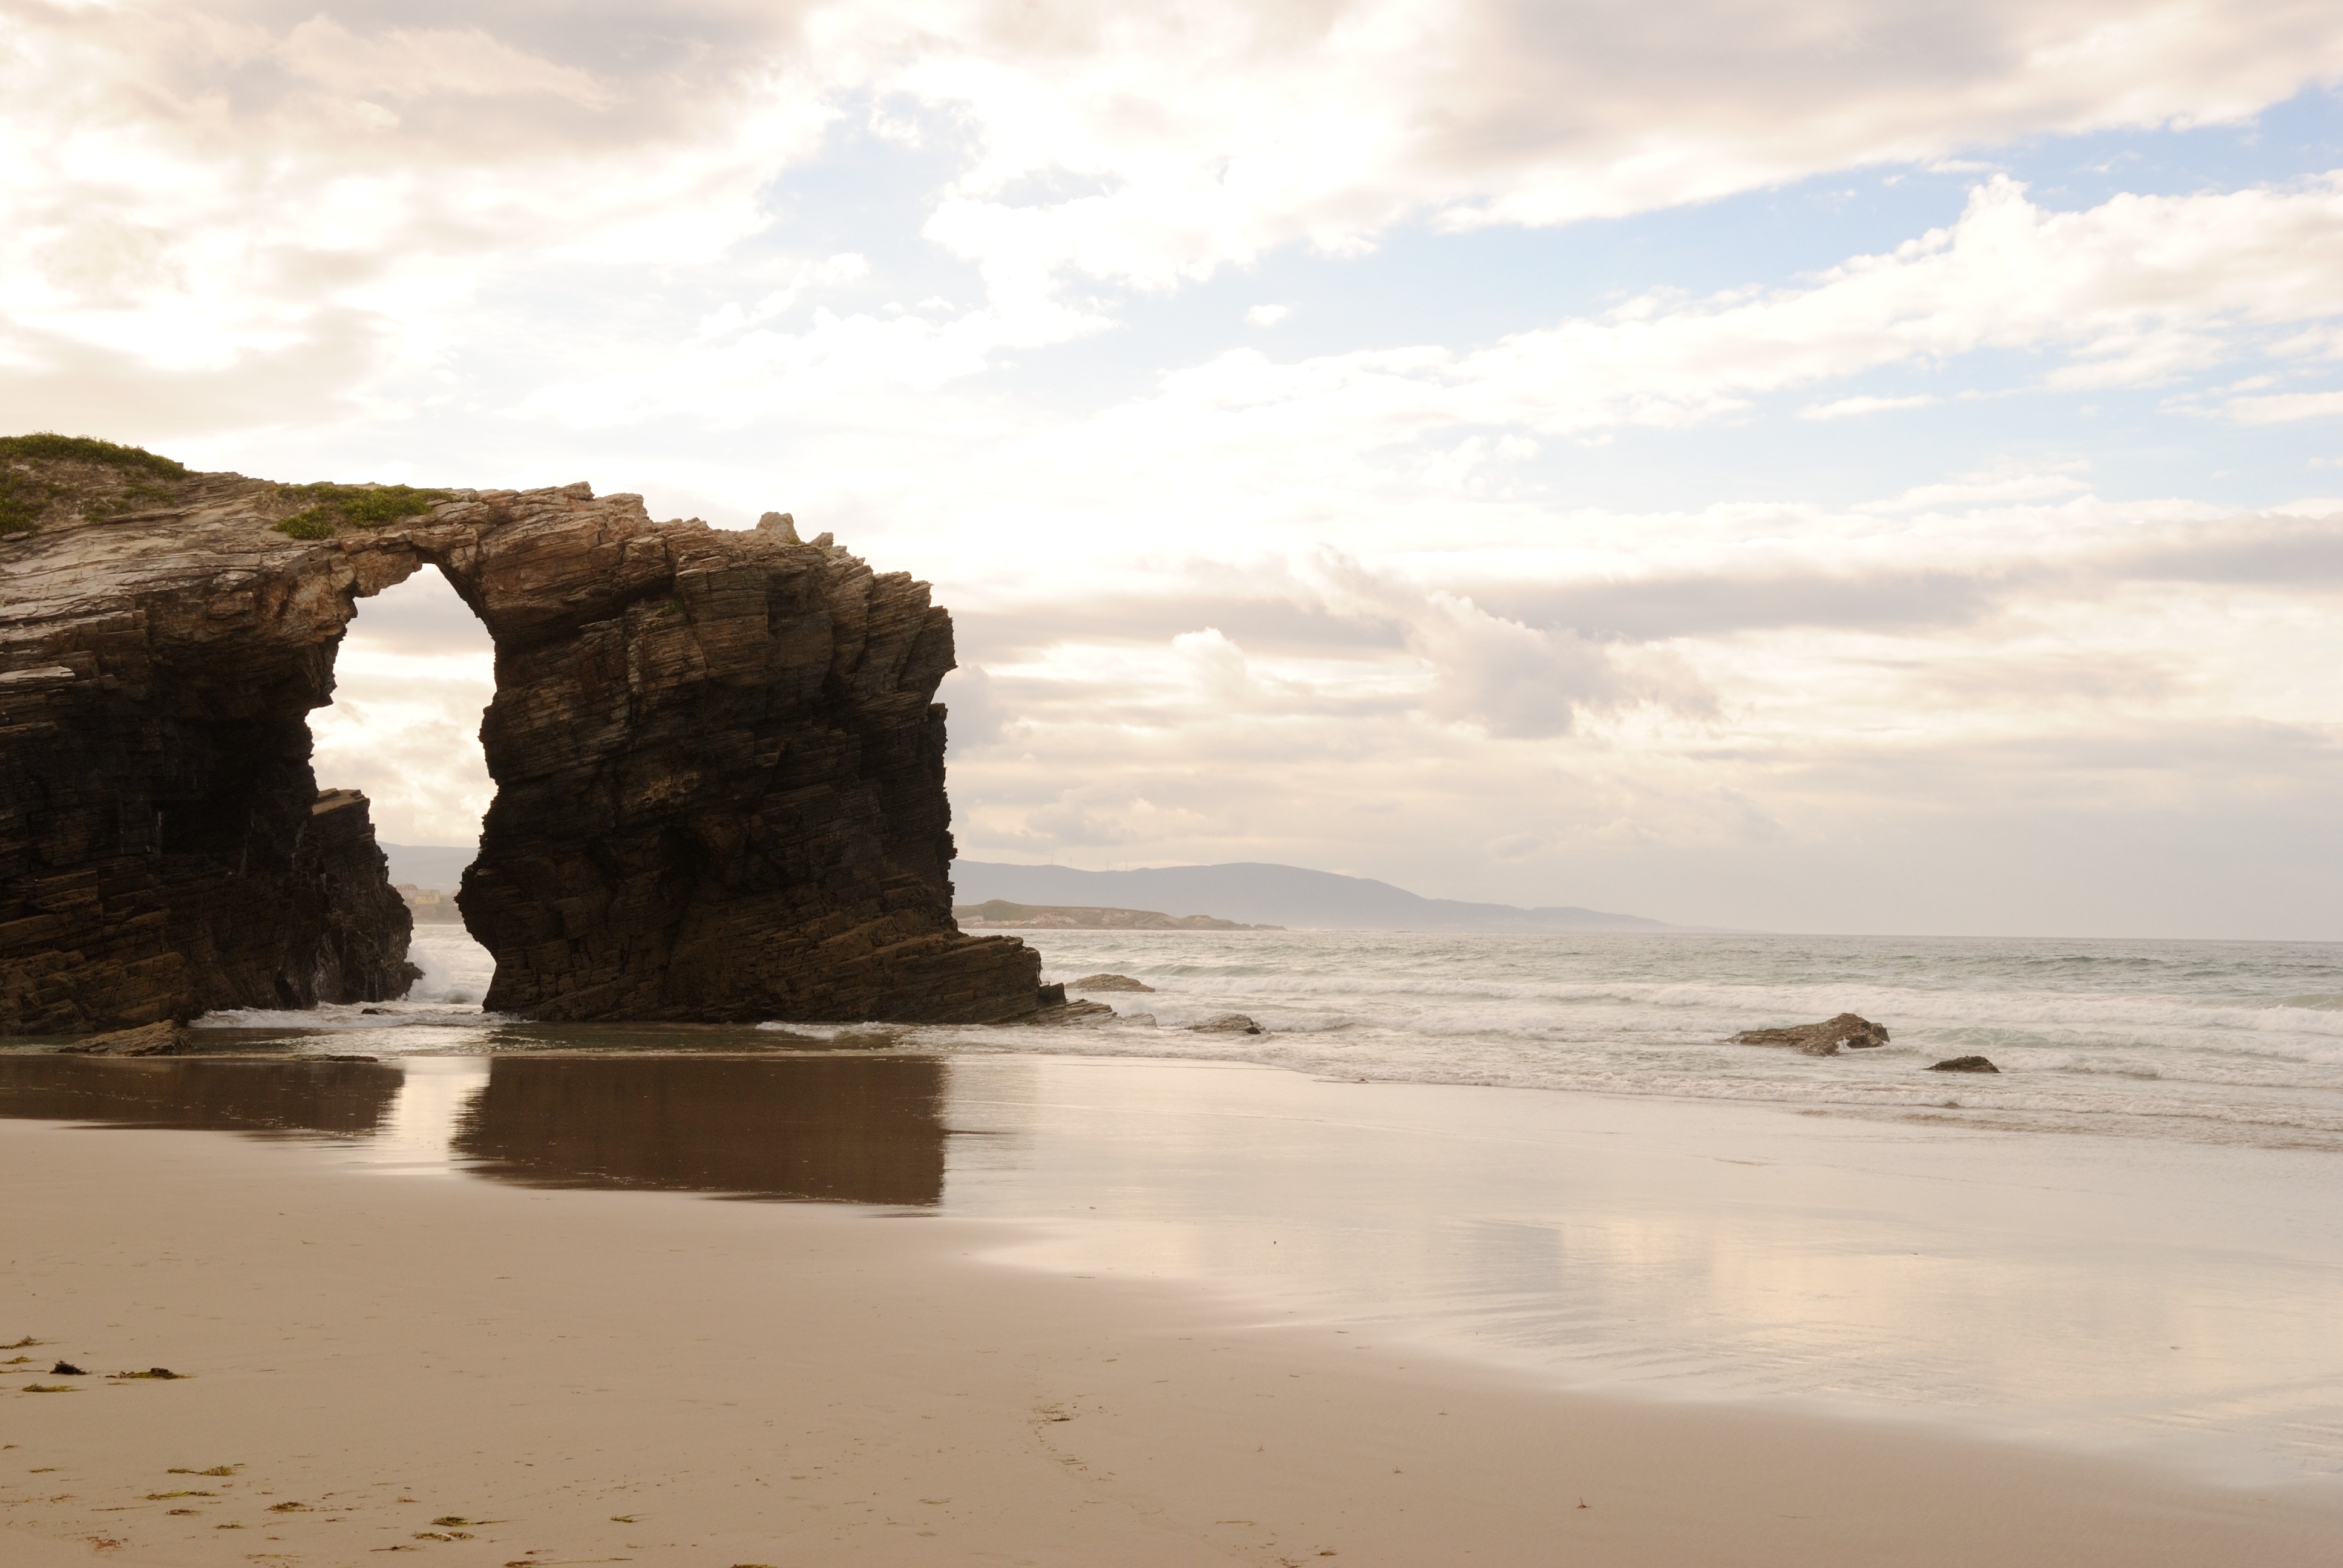
beach, landscape, sea, coast, sand, rock, ocean, cloud, shore, wave, vacation, formation, cliff, reflection, bay, terrain, material, body of water, clouds, galicia, cape, beach of the cathedrals, natural environment, wind wave